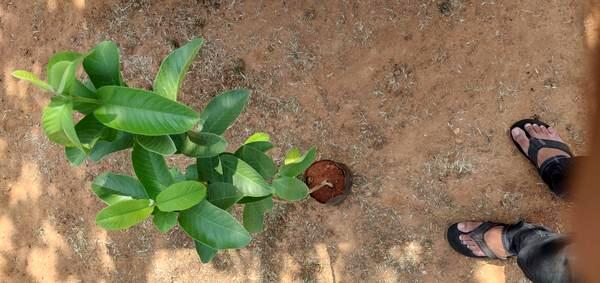
Plant: Gauva